Esperanto in the Soviet Union

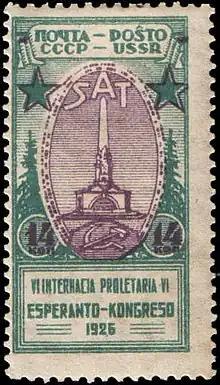
A 1926 Esperanto postage stamp from the Soviet Union.

Esperanto was variously endorsed and oppressed in the Soviet Union throughout its history. The language was permitted by the government in the 1920s, but its internationalist nature brought it under scrutiny in the 1930s and Joseph Stalin enforced measures against the Esperanto community, having Esperanto speakers imprisoned and killed as part of the Great Purge. The Esperanto community was restored in the Soviet Union following the death of Joseph Stalin in 1953, but it did not achieve its earlier prominence.